Sexual selection in scaled reptiles

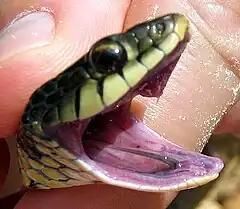
Garter snake

Sexual selection in scaled reptiles studies how sexual selection manifests in snakes and lizards, which constitute the order Squamata of reptiles. Each of the over three thousand snakes use different tactics in acquiring mates. Ritual combat between males for the females they want to mate with includes topping, a behavior exhibited by most viperids in which one male will twist around the vertically elevated fore body of its opponent and forcing it downward. It is common for neck biting to occur while the snakes are entwined.